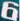
Number: 6